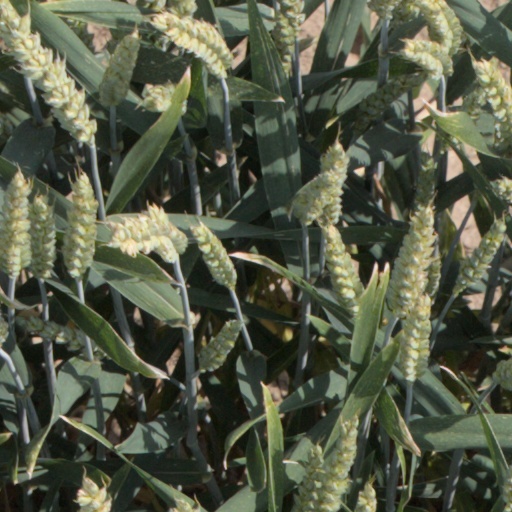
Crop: wheat